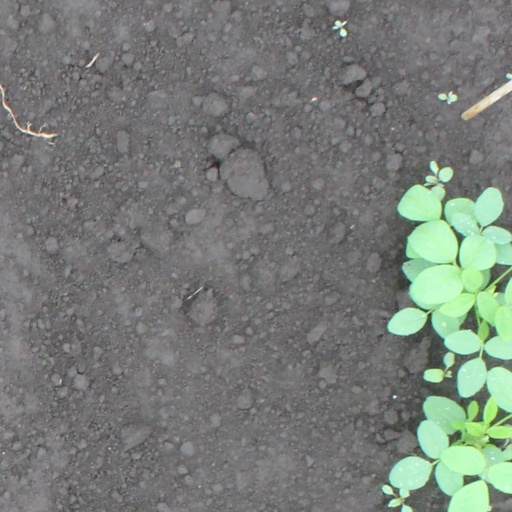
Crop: soybean